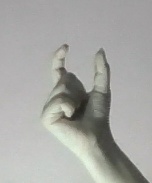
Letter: nun